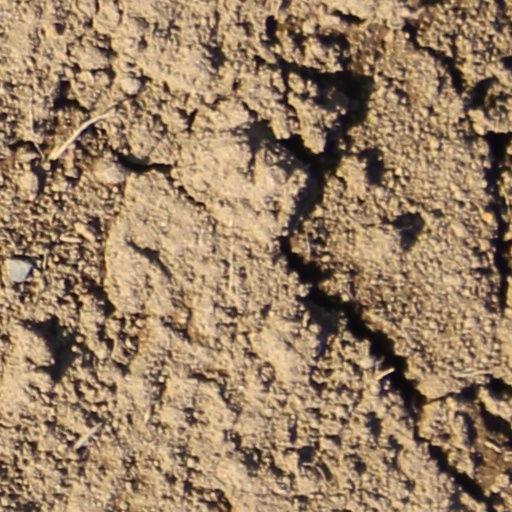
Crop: wheat